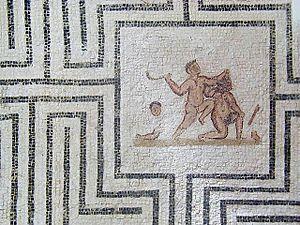
Le musée national du Bardo est un musée de Tunis, capitale de la Tunisie, situé dans la banlieue du Bardo.
Thuburbo Majus est un site archéologique situé au nord de la Tunisie, à une soixantaine de kilomètres au sud-ouest de Tunis, près de l'actuelle ville d'El Fahs. On peut admirer ses ruines depuis les rives de l'oued Miliane à Henchir Kasbat.